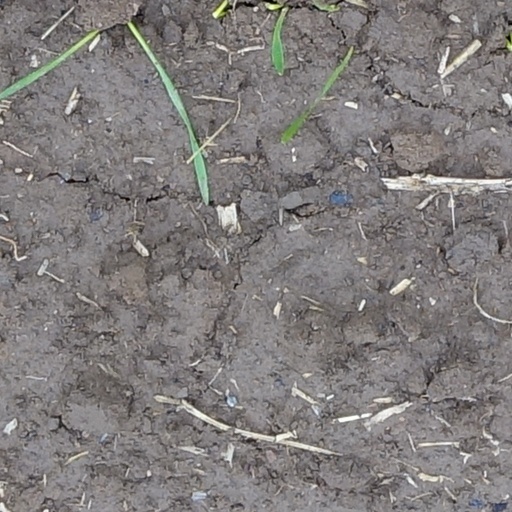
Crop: wheat